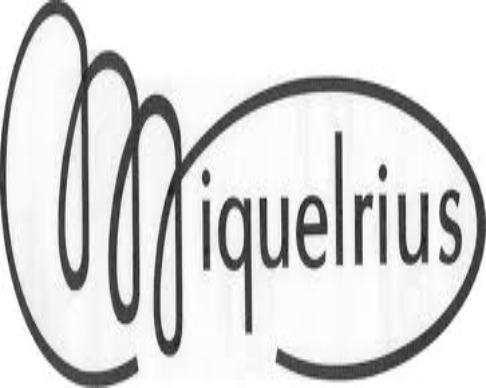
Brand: miquelrius-1
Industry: Necessities